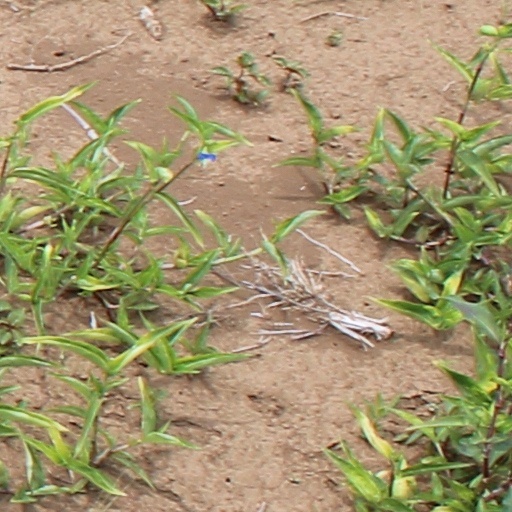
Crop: wheat